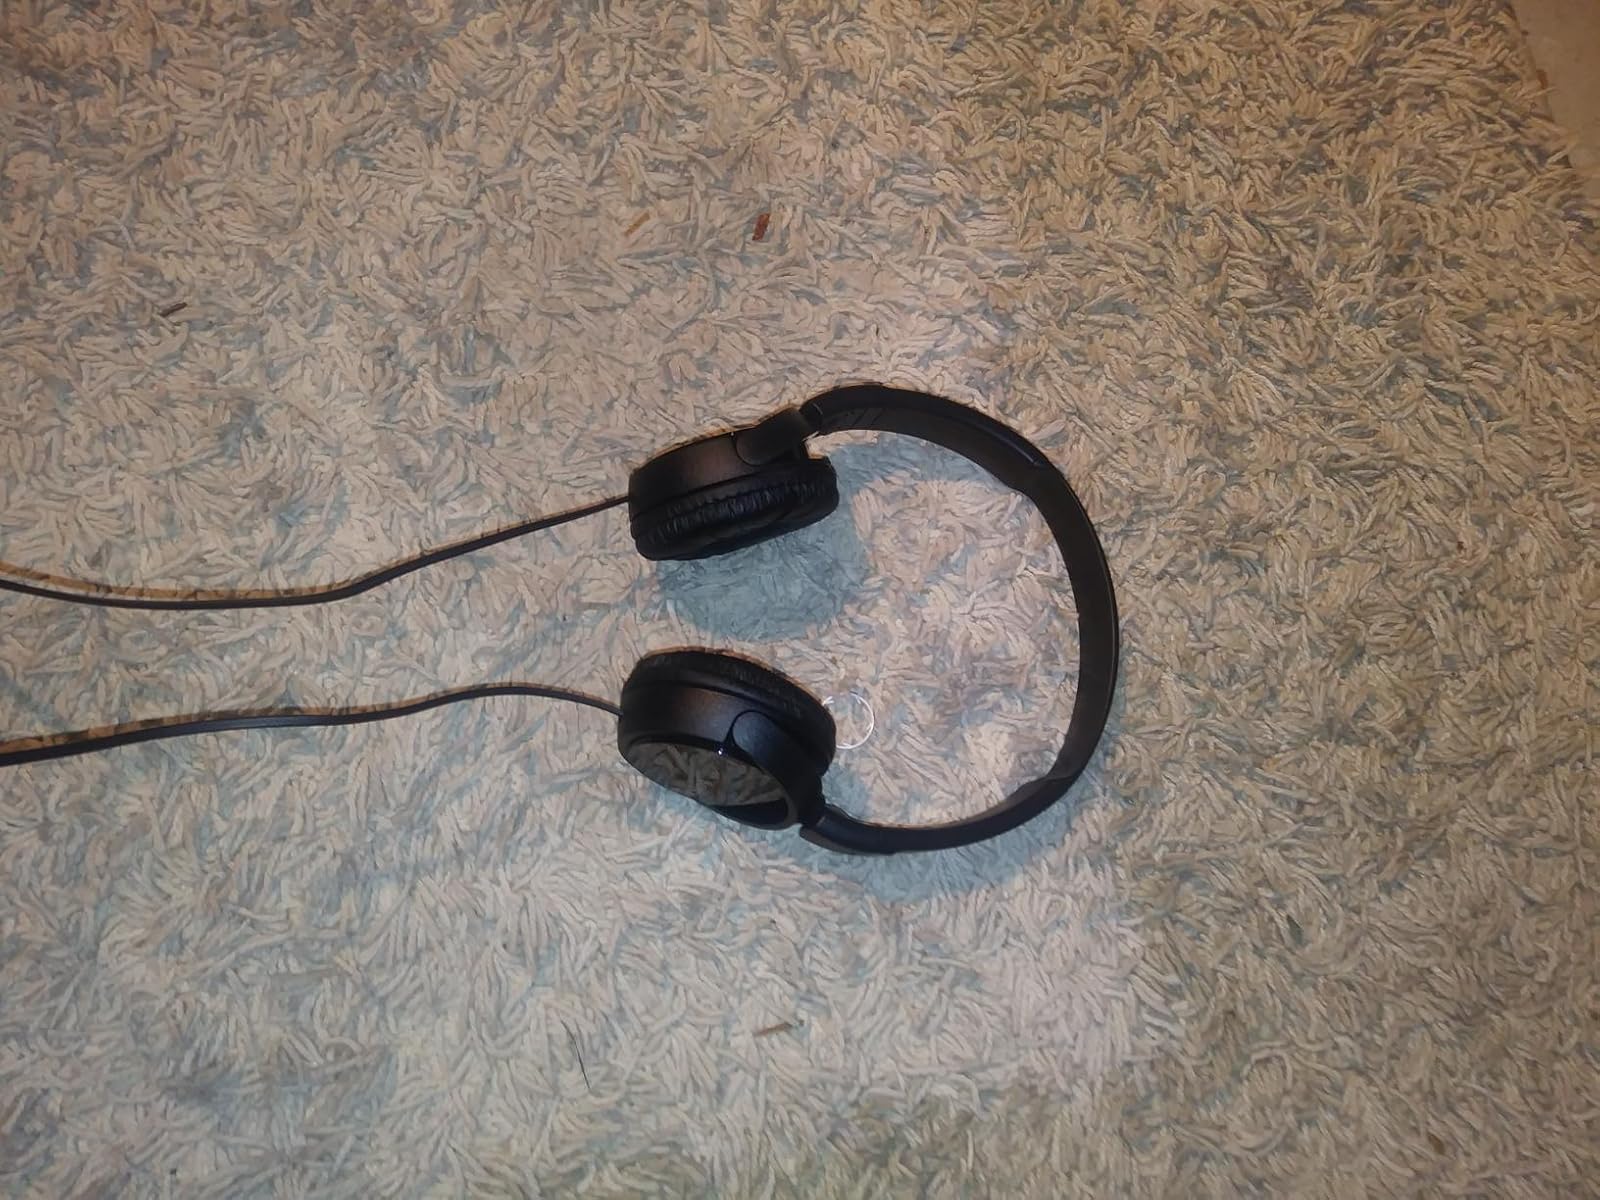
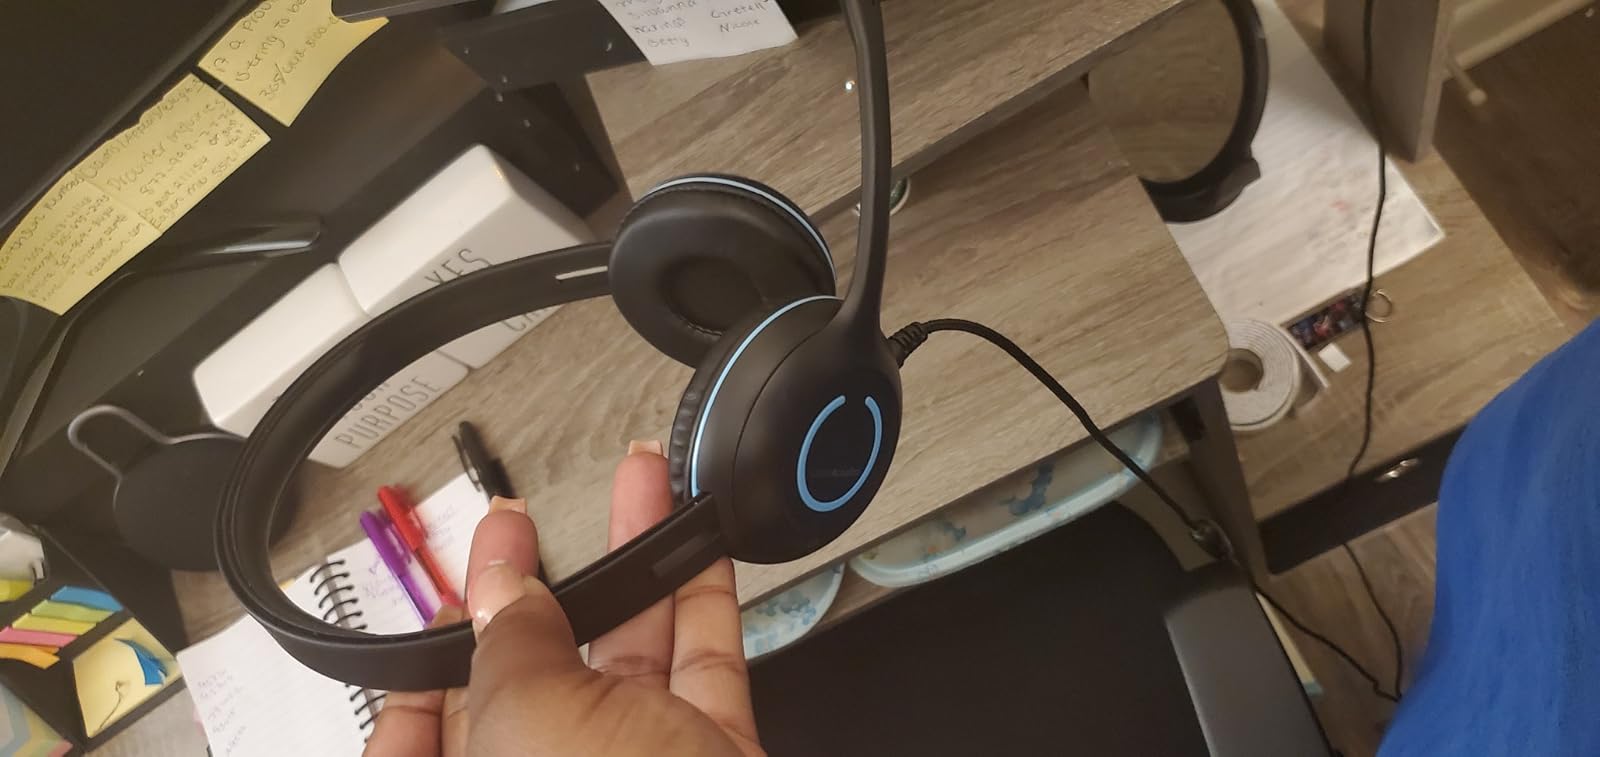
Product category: headphones
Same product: no